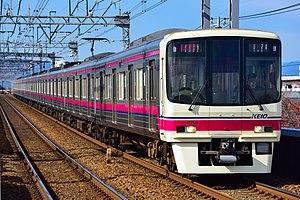
La Keiō Corporation ou simplement Keiō est une entreprise privée qui exploite des lignes ferroviaires dans l'ouest de Tokyo au Japon. La Keiō fait partie du Groupe Keiō qui exploite notamment des grands magasins que l'on trouve près des gares principales de la compagnie.